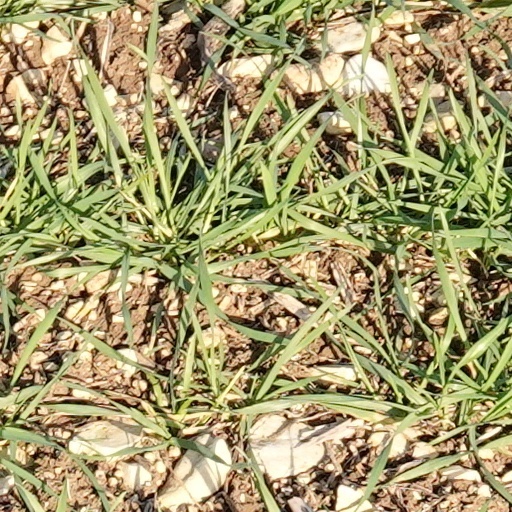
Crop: wheat